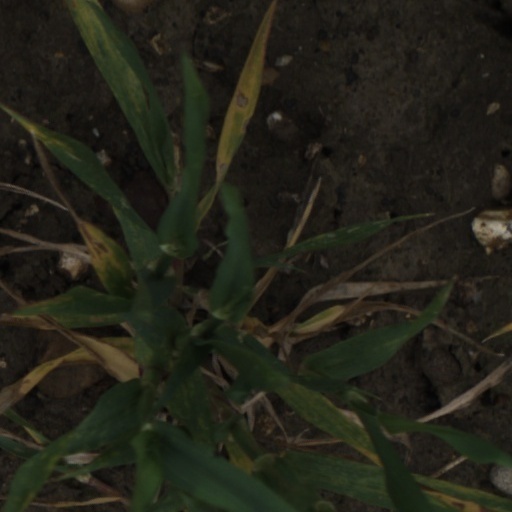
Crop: wheat